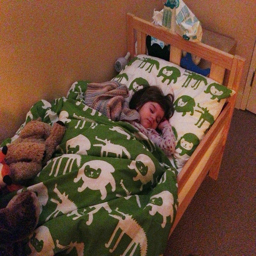
CHILD IN BED WITH  STUFFED ANIMALS AND ANIMAL PRINT BLANKET AND SHEETS
A young girl sleeps in her bed with stuffed animals.
a small child is sleeping in a bed with a green bed cover
A little girl laying in a green covered bed
Girl sleeping in a bed with green and white sheets.